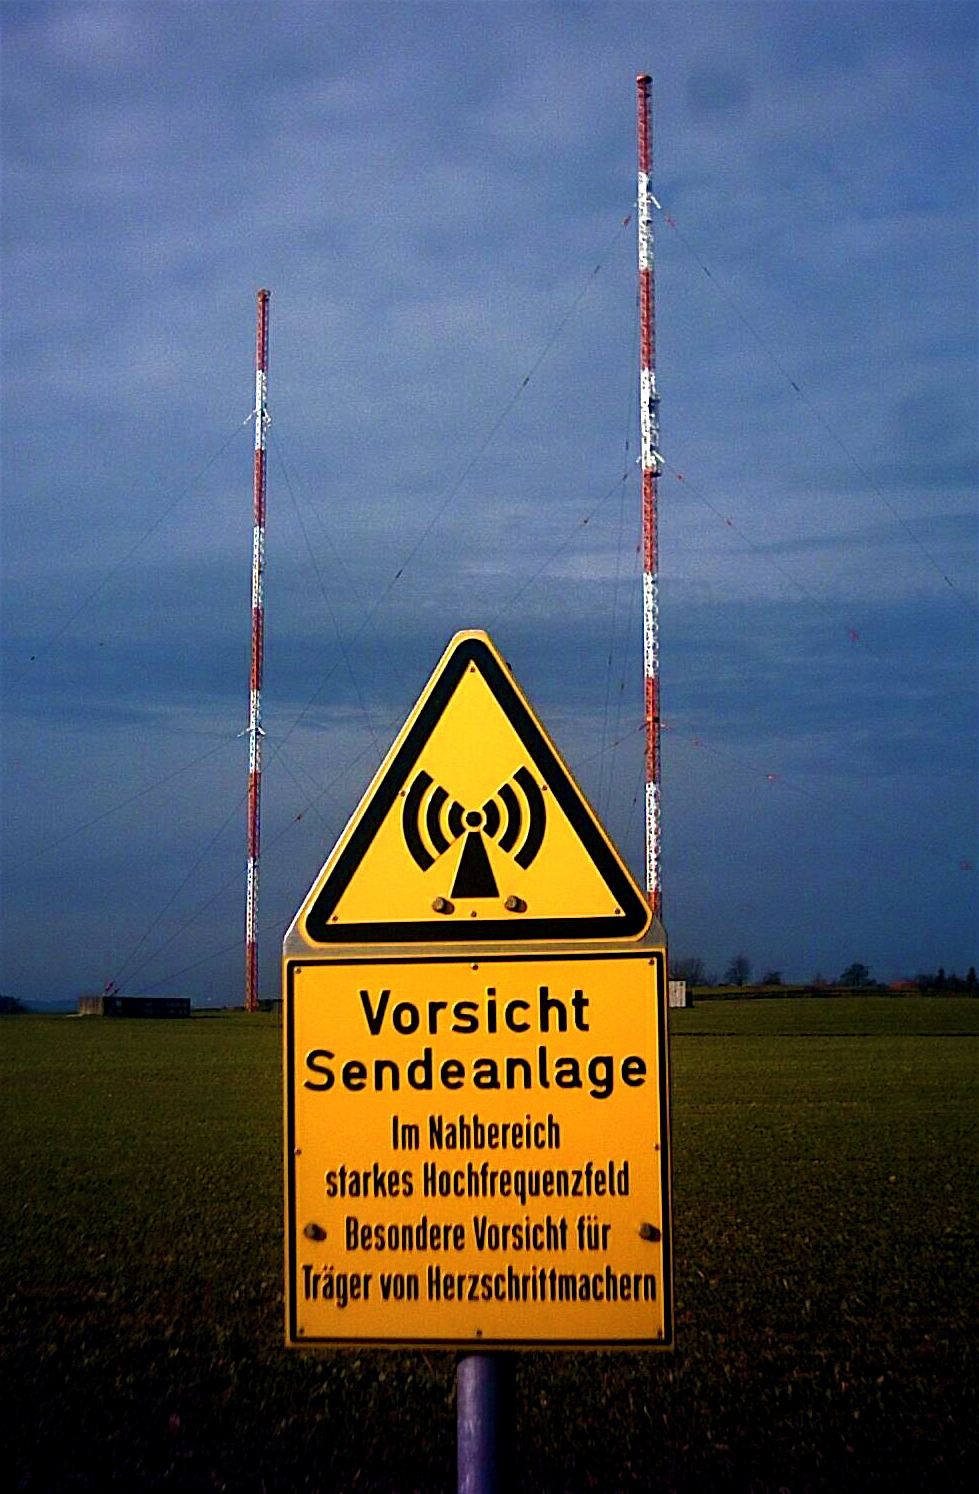
100kw Sendeanlage für den Deutschlandfunk in Horgenzell bei Ravensburg („Sender Ravensburg“)
Specialty: prosthetics
Image credit: Michael Meding